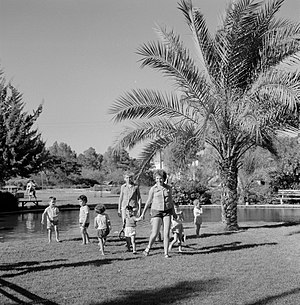
Kibbutz
Fra Kibbutz Yad Mordechai nær Ashkelon.
Kibbutz var et unikt israelsk eksperiment for at bygge geografisk afgrænsede samfund efter kollektivistiske principper. Ved at kombinere socialisme og zionisme blev små selvstyrende enkeltsamfund etableret, baseret på lighed og solidaritet med fælles oprindelse og fælles religiøs tro. Den første kibbutz blev oprettet i 1909 som et landbrugskollektiv. Oprettelsen har ført til store konflikter mellem palæstinenserne og indbyggere i kibbutzerne. I dag er der ca. 250 kibbutzer.